Atafu

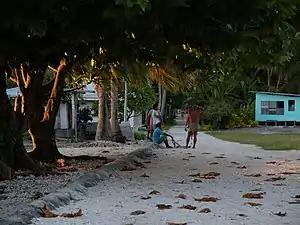
Dawn in the main street

Atafu lies in the Pacific hurricane belt. In January 1914, a massive storm demolished the church and most of the houses on the islands, and wiped out many of the coconut palms.